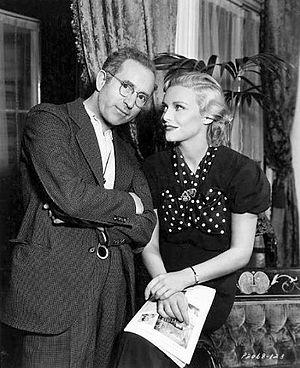
Victor Milner, né le 15 décembre 1893 à New York, mort le 29 octobre 1972 à Los Angeles, est un directeur de la photographie américain, membre de l'ASC.
Le général est mort à l'aube est un film américain réalisé par Lewis Milestone, sorti en 1936.